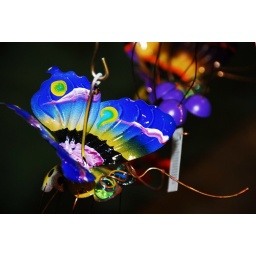
butterfly in the sky